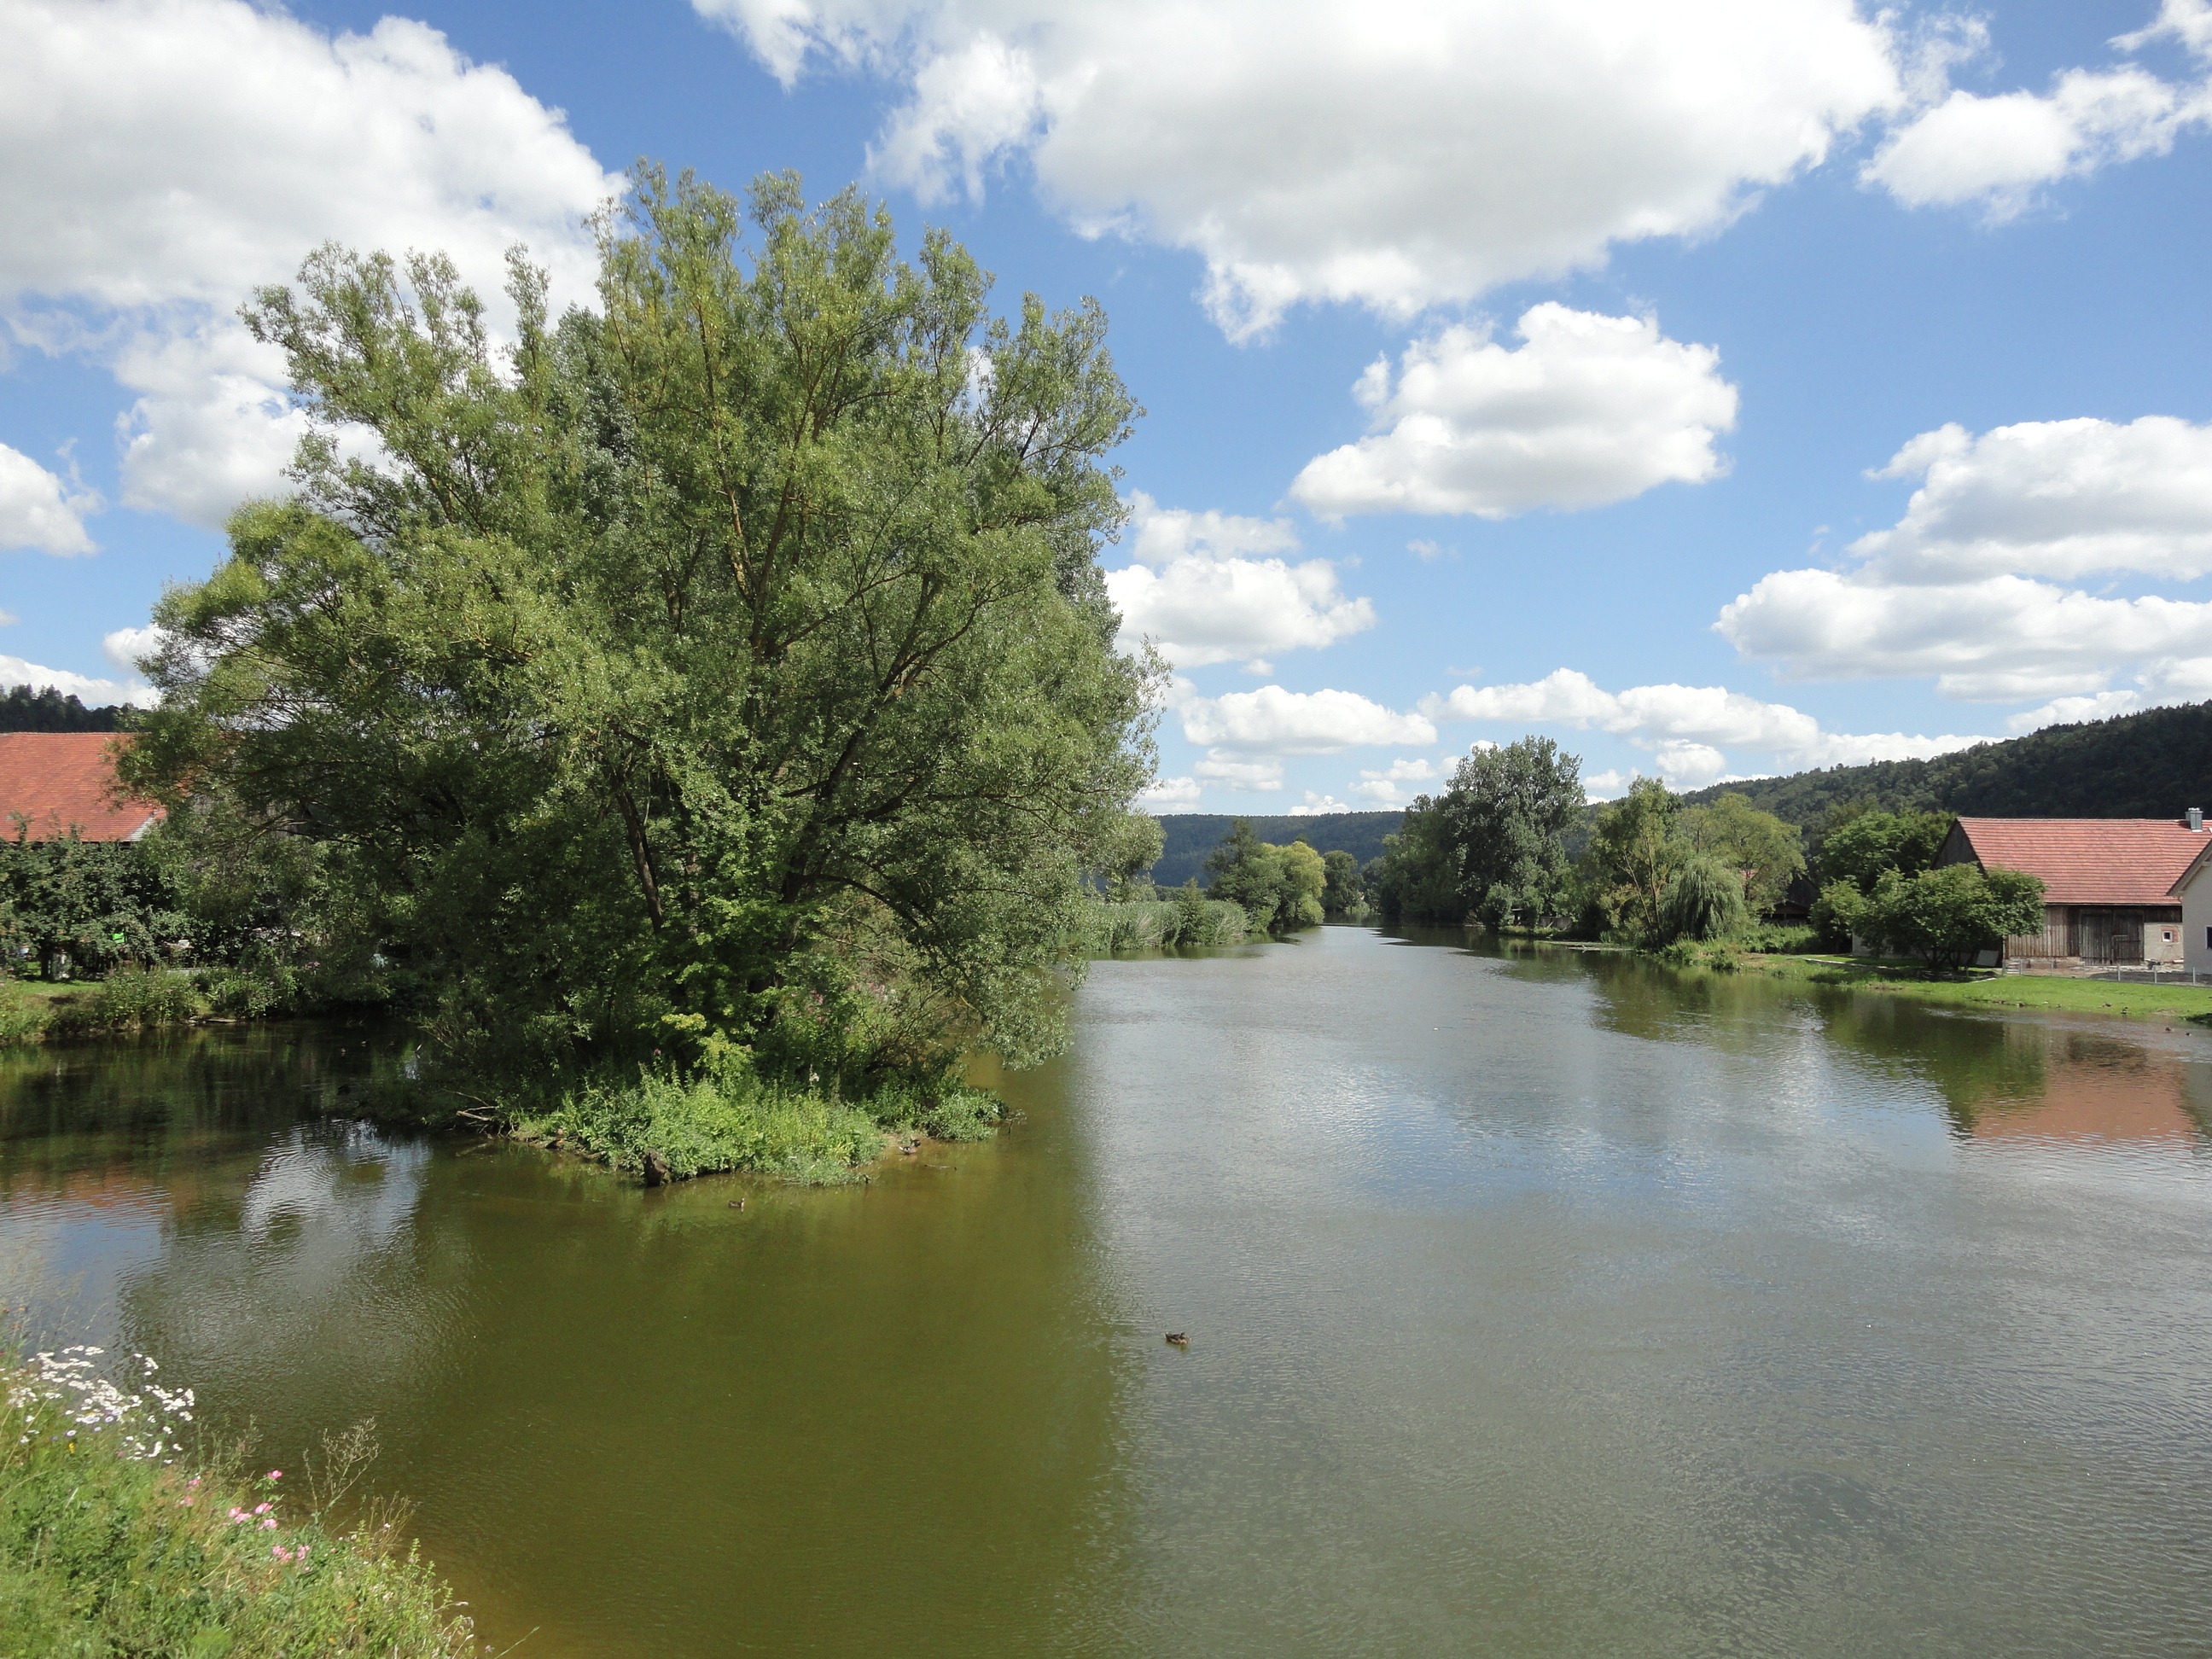
tree, water, nature, sky, lake, river, canal, pond, reflection, reservoir, waterway, body of water, clouds, mirroring, rural area, altm hl, altm hl valley, kottingwoerth, beilngries